2014 Boston Red Sox season

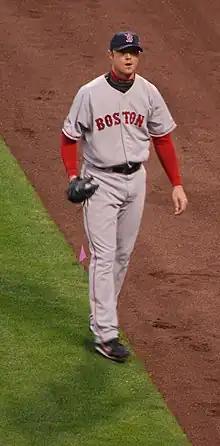
Opening Day starter Jon Lester

The 2014 Red Sox season opened on March 31, with a 2–1 road loss against the Baltimore Orioles.